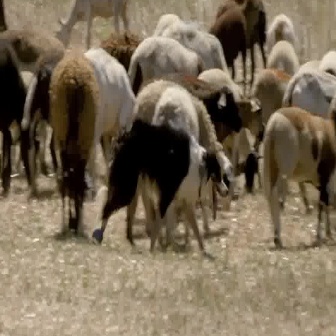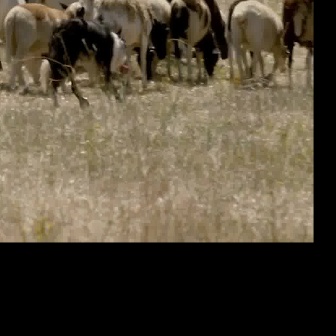
  Please identify the target specified by the bounding box [89,116,228,256] in the first image and locate it in the second image. Return the coordinates in [x_min,y_min,x_max,y_max] format.
Answer: [37,19,128,110]